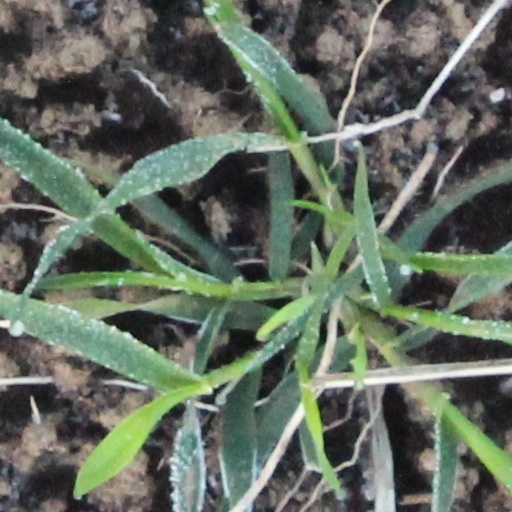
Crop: wheat